Giorgian de Arrascaeta

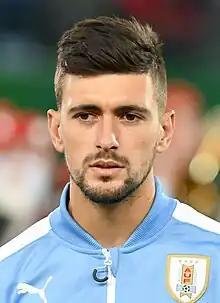
De Arrascaeta lining up for Uruguay in 2017

Giorgian Daniel de Arrascaeta Benedetti (born 1 June 1994) is a Uruguayan professional footballer who plays as an attacking midfielder or left winger for Campeonato Brasileiro Série A club Flamengo and the Uruguay national team.